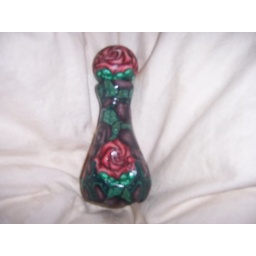
Perfume bottle made of FIMO, decorated in red and purple rose canes. 2.5 inches tall.